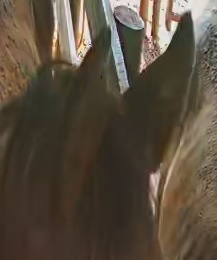
Face region: ears (position_of_ears)
Pain indicator: not_present